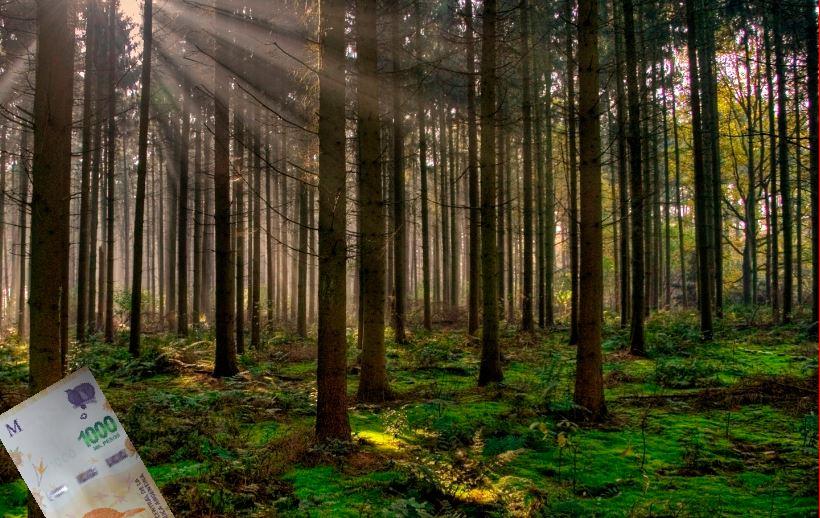
Denominación: 1000